Sacramento Convention Center Complex

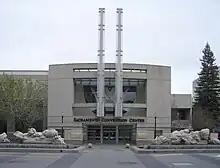
SAFE Credit Union Convention Center pre-renovation

The SAFE Credit Union Convention Center, located at 1400 J Street, is a convention and meeting venue. The Convention Center